David Copperfield

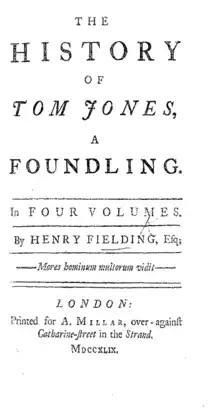
"Tom Jones" was an important influence on Dickens

Copperfield's path to maturity is marked by the different names assigned to him: his mother calls him "Davy"; Murdstone calls him as "Brooks of Sheffield"; for Peggotty's family, he is "Mas'r Davy"; en route to boarding school from Yarmouth, he appears as "Master Murdstone"; at Murdstone and Grinby, he is known as "Master Copperfield"; Mr Micawber is content with "Copperfield"; for Steerforth he is "Daisy"; he becomes "Mister Copperfield" with Uriah Heep; and "Trotwood", soon shortened to "Trot" for Aunt Betsey; Mrs Crupp deforms his name into "Mr Copperfull"; and for Dora he is "Doady". While striving to earn his real name once and for all, this plethora of names reflects the fluidity of Copperfield's personal and social relationships, and obscure his real identity. It is by writing his own story, and giving him his name in the title, that Copperfield can finally assert who he is.